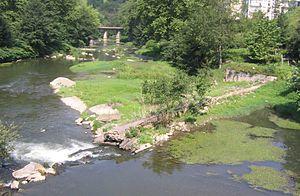
L'Urola est une rivière du versant cantabrique qui parcourt la province du Guipuscoa, au Pays basque. Il est une des principales rivières de cette province avec une longueur de 59 km, depuis sa source sur les flancs de la montagne Aizkorri jusqu'à Zumaia, et traversant également les localités de Legazpia, Zumarraga, Urretxu, Azkoitia, Azpeitia, Zestoa et Aizarnazabal.